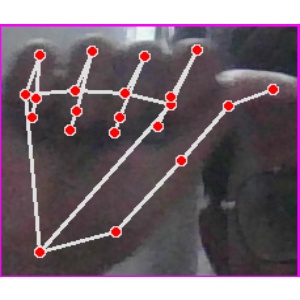
अक्षर: छ